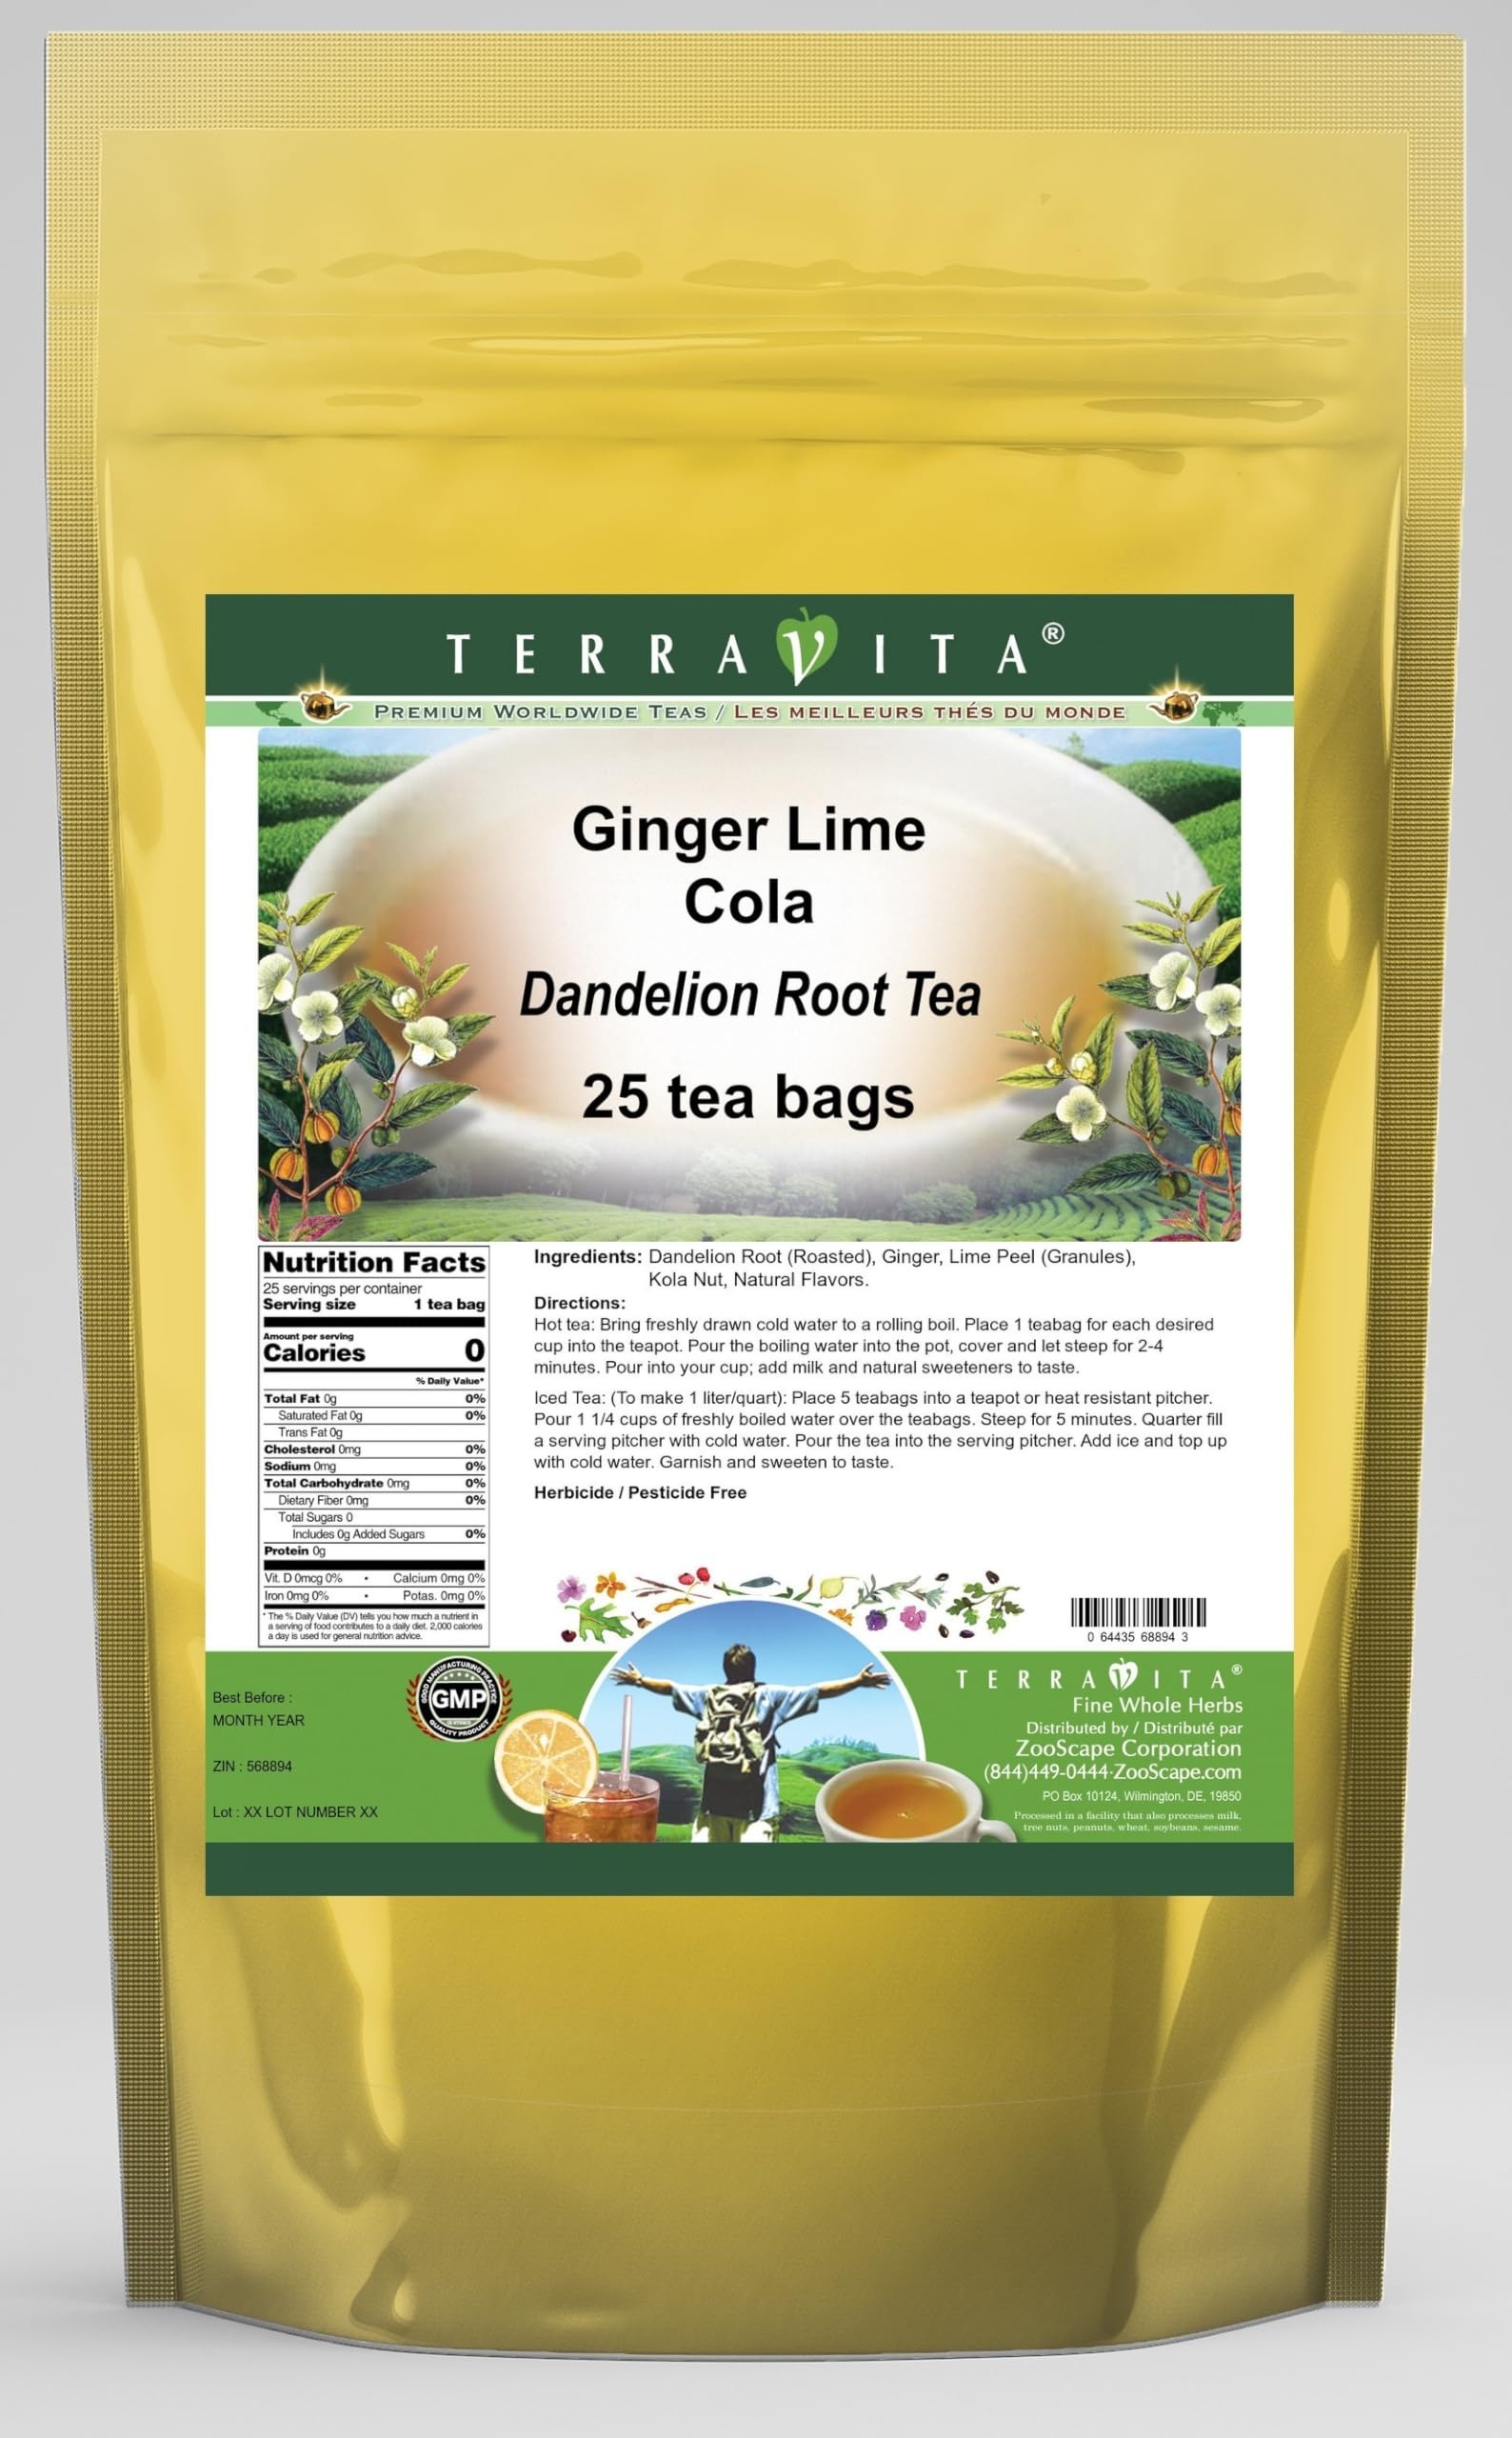
Item Name: Ginger Lime Cola Dandelion Root Tea (25 tea bags, ZIN: 568894) - 3 Pack
Bullet Point 1: Our Ginger Lime Cola Dandelion Root tea is a delicious naturally flavored Dandelion Root coffee substitute with Ginger, Lime Peel and Kola Nut that you will enjoy relaxing with anytime! The natural and caffeine-free Ginger Lime Cola taste is delicious! - Ingredients: Dandelion Root, Ginger, Lime Peel, Kola Nut and Natural Ginger Lime Cola Flavor.
Bullet Point 2: No fillers.
Bullet Point 3: Manufacturer: TerraVita
Bullet Point 4: Size: 25 tea bags
Bullet Point 5: Dandelion Root Tea Bags - Packed in a convenient upright pouch!
Product Description: Our Ginger Lime Cola Dandelion Root tea is a delicious naturally flavored Dandelion Root coffee substitute with Ginger, Lime Peel and Kola Nut that you will enjoy relaxing with anytime! The natural and caffeine-free Ginger Lime Cola taste is delicious! - Ingredients: Dandelion Root, Ginger, Lime Peel, Kola Nut and Natural Ginger Lime Cola Flavor. - Hot tea brewing method: Bring freshly drawn cold water to a rolling boil. Place 1 teabag for each desired cup into the teapot. Pour the boiling water into the pot, cover and let steep for 2-4 minutes. Pour into your cup; add milk and natural sweeteners to taste. - Iced tea brewing method: (To make 1 liter/quart): Place 5 teabags into a teapot or heat resistant pitcher. Pour 1 1/4 cups of freshly boiled water over the teabags. Steep for 5 minutes. Quarter fill a serving pitcher with cold water. Pour the tea into the serving pitcher. Add ice and top up with cold water. Garnish and sweeten to taste. - TerraVita is an exclusive line of premium-quality, natural source products that use only the finest, purest and most potent ingredients found around the world. TerraVita is hallmarked by the highest possible standards of purity, potency, stability and freshness. All of our products are prepared with the highest elements of quality control, from raw materials through the entire manufacturing process, up to and including the moment that the bottles or bags are sealed for freshness and shipped out to you. Our highest possible standards are certified by independent laboratories and backed by our personal guarantee. - TerraVita exists to meet and ensure your family's health and wellness without the harmful effects of chemicals and health products. We strive to make all of our products affordable and reliable and are constantly searching
Value: 75.0
Unit: Count

Price: 46.93